Bromley-by-Bow gasholders

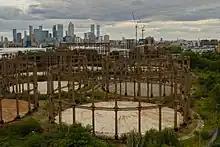
Overhead view of the gasholders in 2020

The Bromley-by-Bow gasholders are a group of seven cast iron Victorian gasholders in Twelvetrees Crescent, West Ham, in the London Borough of Newham. They are named after nearby Bromley-by-Bow in the London Borough of Tower Hamlets.